Eddie Cantor

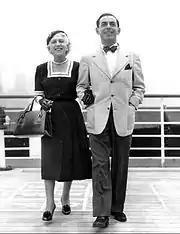
The Cantors in 1952

Cantor adopted the first name "Eddie" when he met his future wife Ida Tobias in 1913, because she felt that "Izzy" was not the right name for an actor. Cantor and Ida (1892–1962) were married on June 6, 1914. They had five daughters – Marjorie (1915–1959), Natalie (1916–1997), Edna June (1919–2003), Marilyn (1921–2010), and Janet (1927–2018). The girls provided comic fodder for Cantor's longtime running gag, especially on radio, about his five unmarriageable daughters. Several radio historians, including Gerald Nachman (in his book "Raised on Radio"), have said that this gag did not always sit well with the girls.